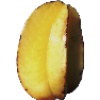
Label: Carambula 1